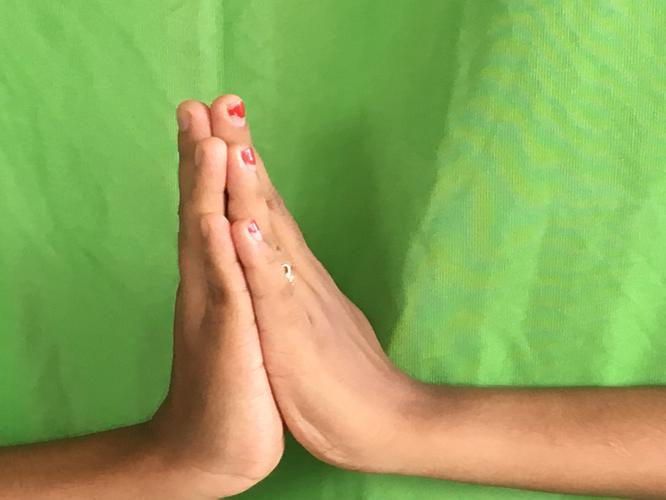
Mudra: Anjali
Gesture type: double_hand